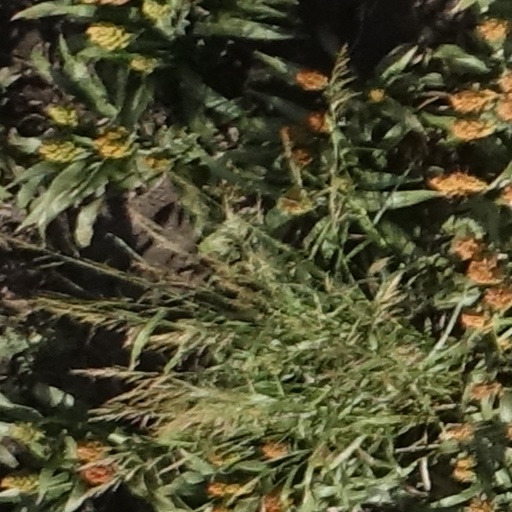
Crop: sorghum